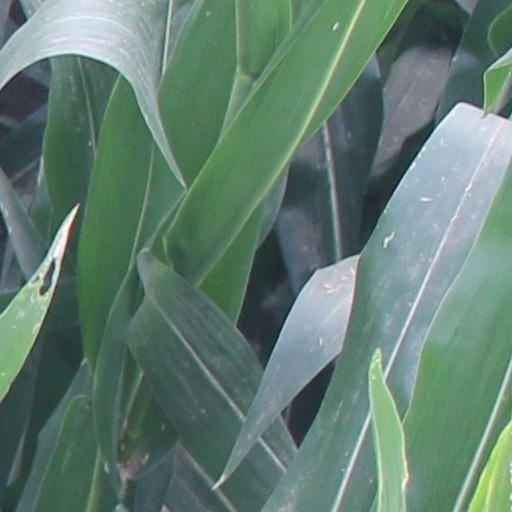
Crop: maize; corn